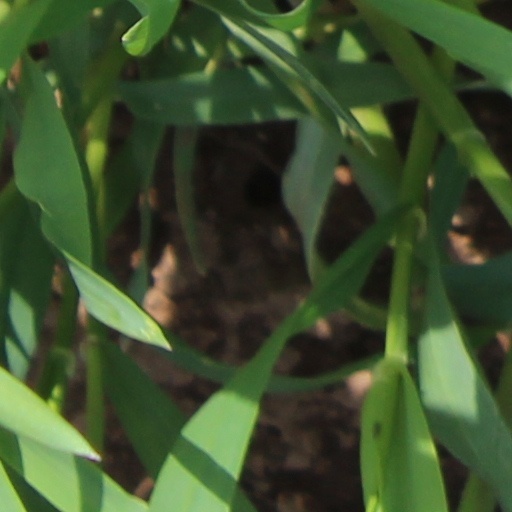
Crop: wheat